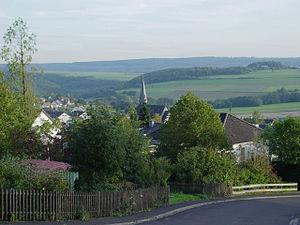
Seibersbach est une municipalité allemande située dans le land de Rhénanie-Palatinat et l'arrondissement de Bad Kreuznach.